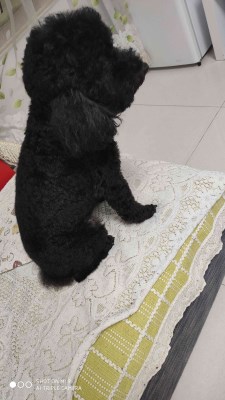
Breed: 7449-n000128-teddy